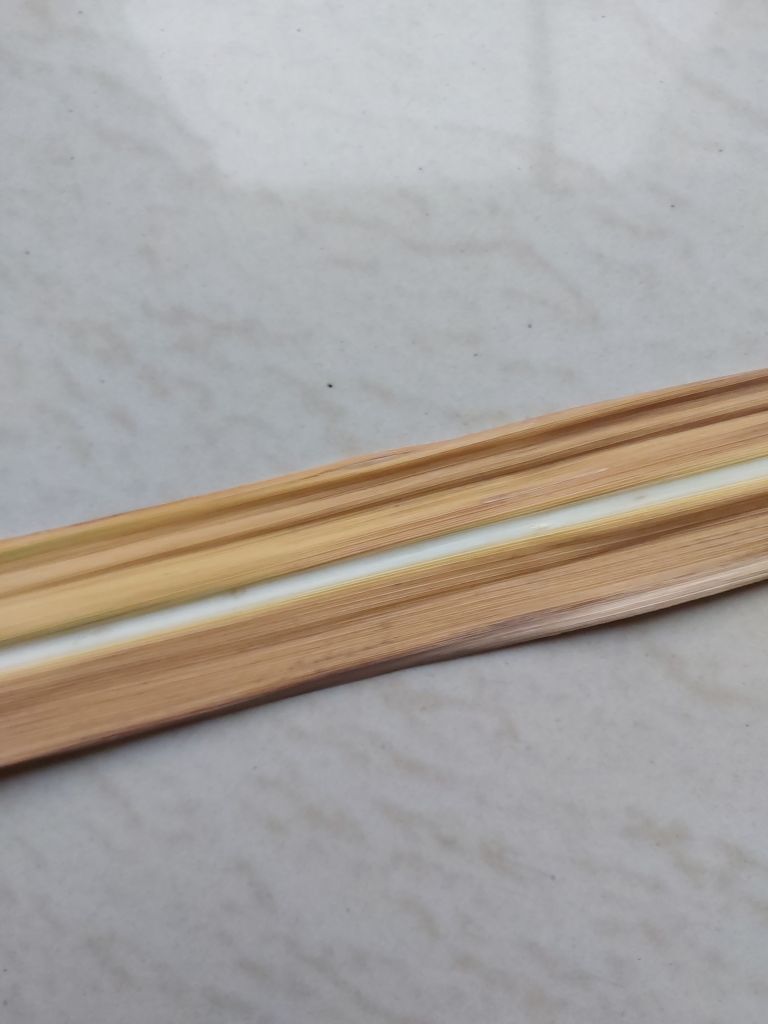
Label: Dried